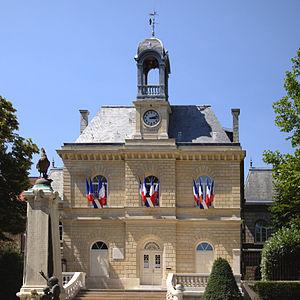
La marie de Gentilly, le jour de la fete nationale
Gentilly est une commune française située dans le département du Val-de-Marne en région Île-de-France